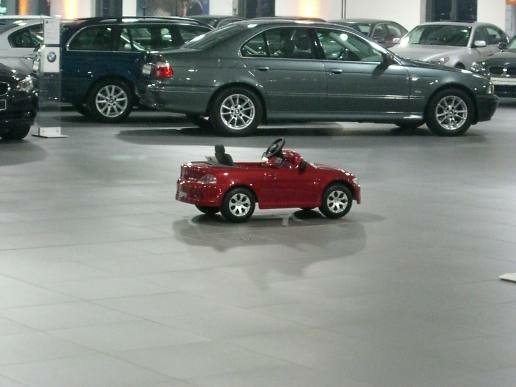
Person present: No